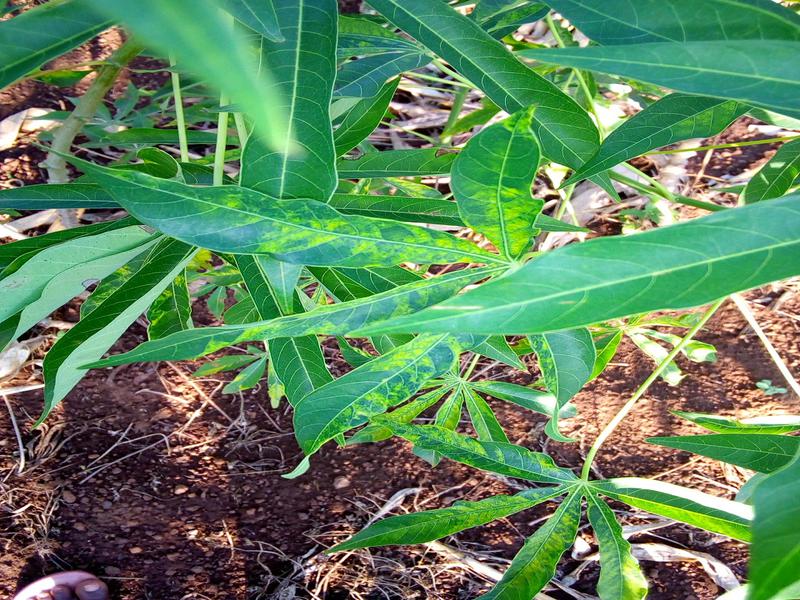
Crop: cassava
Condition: mosaic_disease